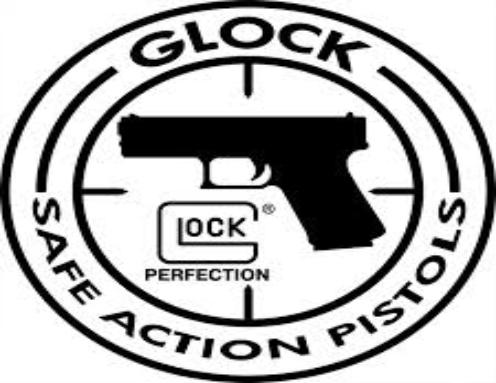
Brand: Glock-1
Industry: Clothes